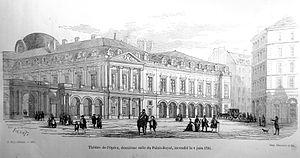
Théâtre de l'Opéra de Paris, deuxième salle du Palais-Royal, incendié le 8 juin 1781
Pierre-Louis Moreau-Desproux est un architecte français né à Paris en 1727 et mort guillotiné dans la même ville le 9 juillet 1794.
L'Opéra national de Paris, ou simplement Opéra de Paris dans sa forme courte, est la compagnie française d'opéra et de ballet ayant succédé à celles réunies dès 1669 au sein de l'Académie royale de musique.